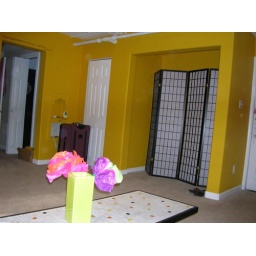
standing at the couch, looking towards the hallway (bathroom). The white door in front is the linen/coat closet.